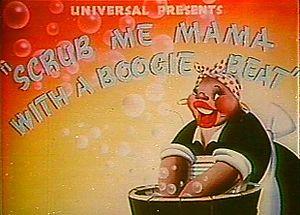
Scrub Me Mama with a Boogie Beat est un court métrage d'animation américain, réalisé par Walter Lantz, sorti en 1941.